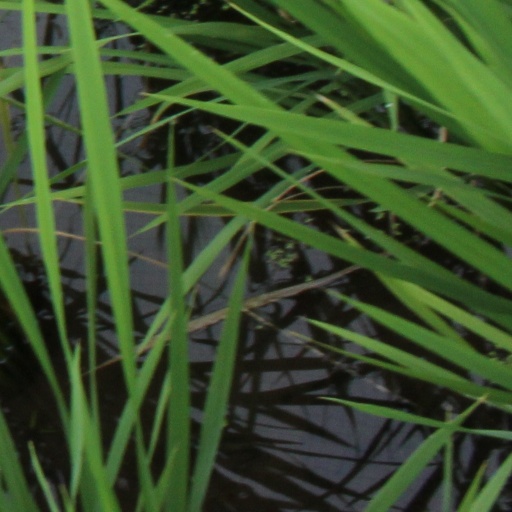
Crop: rice